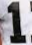
Number: 1